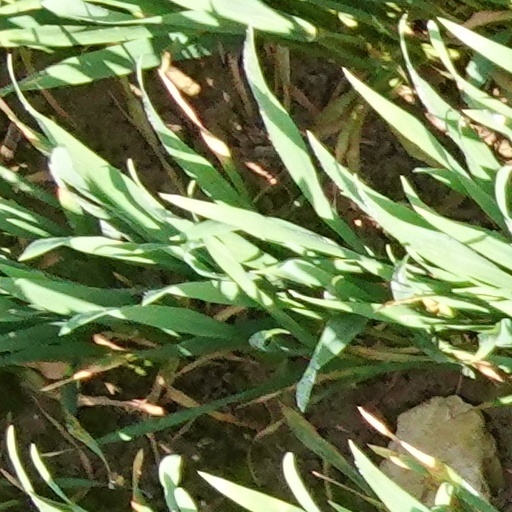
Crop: wheat